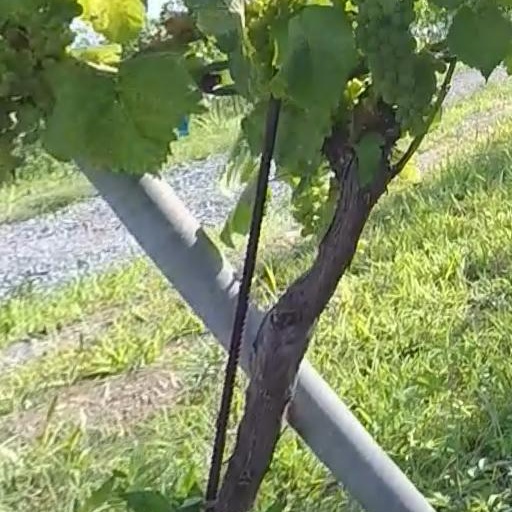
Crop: grape